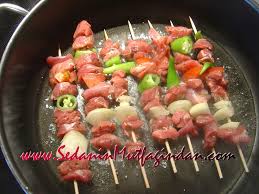
Yemek: kebap